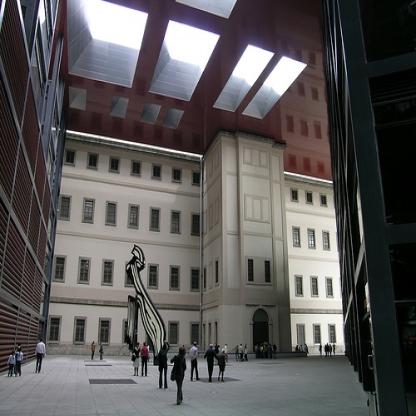
Scene: Indoor